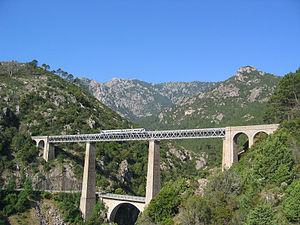
La Compagnie de chemins de fer départementaux est une entreprise française historiquement spécialisée dans la construction de matériel ferroviaire. Elle a jadis travaillé à la construction et à l'exploitation de réseaux de lignes ferroviaires. Elle est cotée en bourse. Depuis les années 2000, elle est certifiée ISO 9001 et est une holding qui gère des activités industrielles en lien avec le ferroviaire ainsi qu'un patrimoine immobilier. Le capital est essentiellement familial.